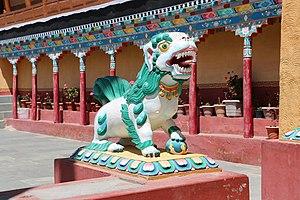
Lion des neiges au monastère de Thiksey, Ladakh, Inde
Thiksay Gompa ou monastère de Thiksay est un Gompa, affilié à l'école gelugpa du bouddhisme tibétain. Il est construit dans la vallée de l'Indus au Ladakh, sur le sommet d'une colline à 3 600 m d'altitude qui surplombe Thiksey, un village situé à 19 km, à l'est de Leh, la capitale du Ladakh, une ville du district du même nom, dans l'État du Jammu-et-Cachemire en Inde.